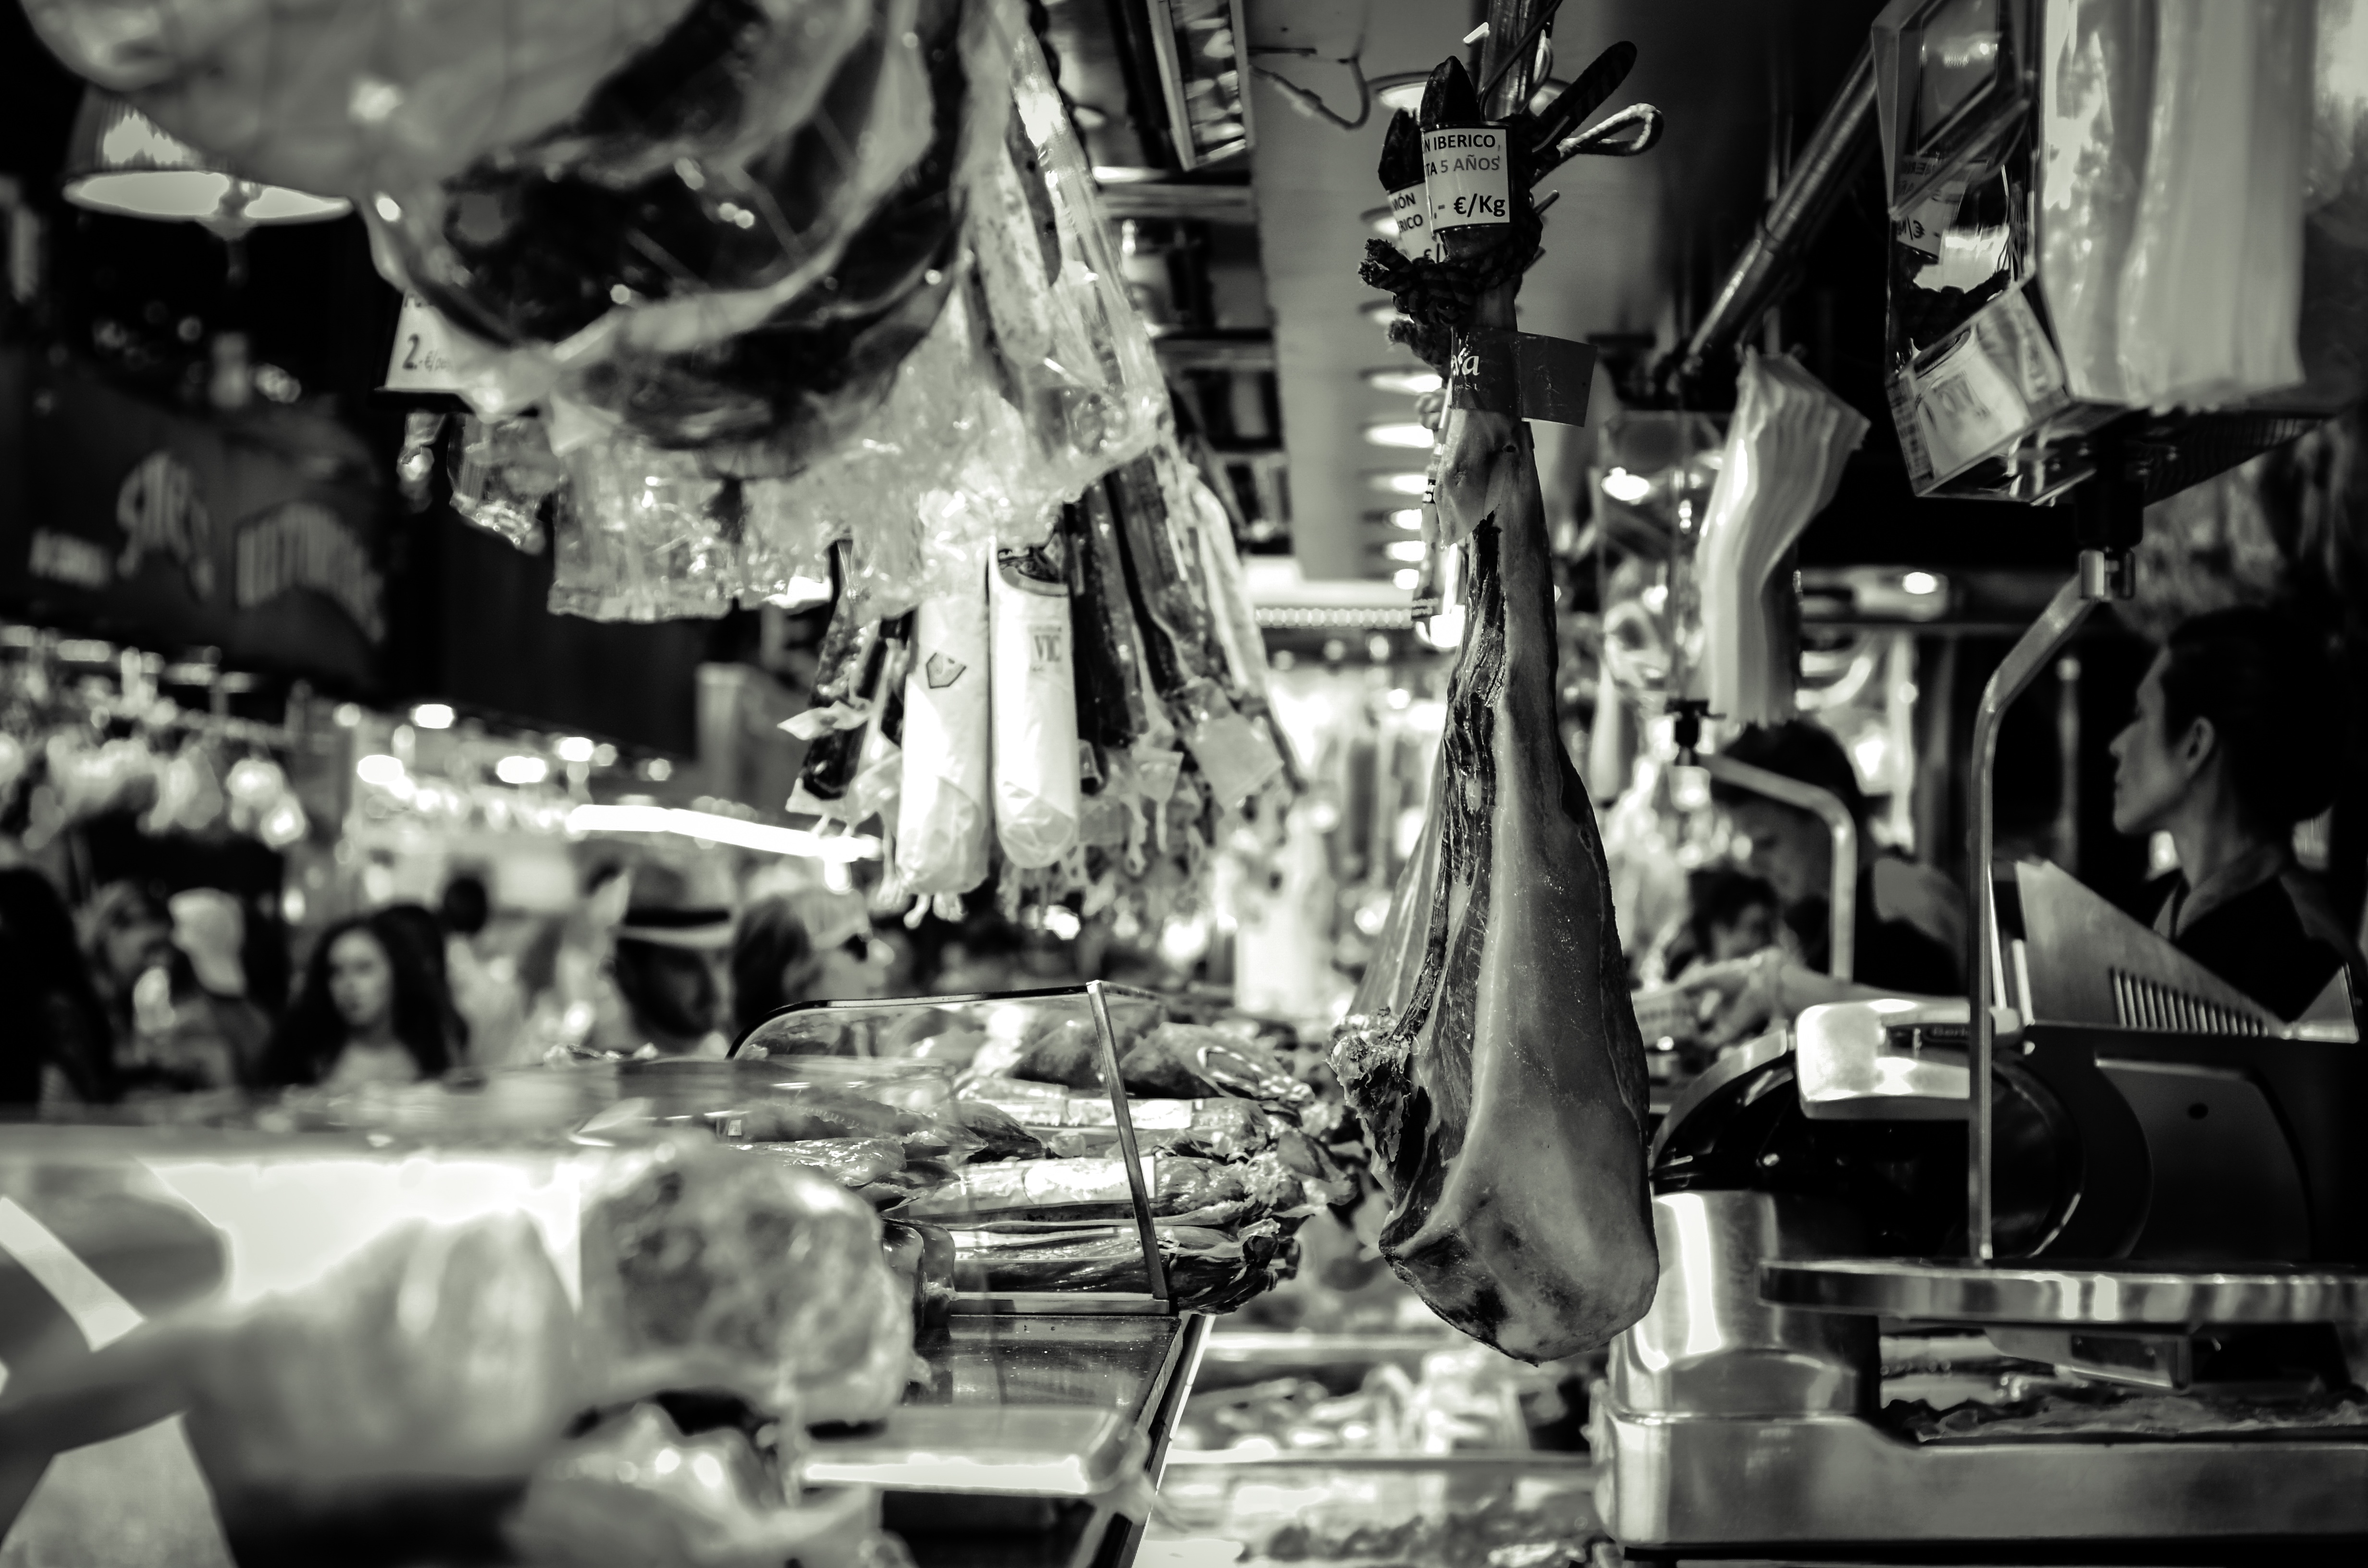
black and white, white, street, photography, crowd, black, monochrome, photograph, image, monochrome photography